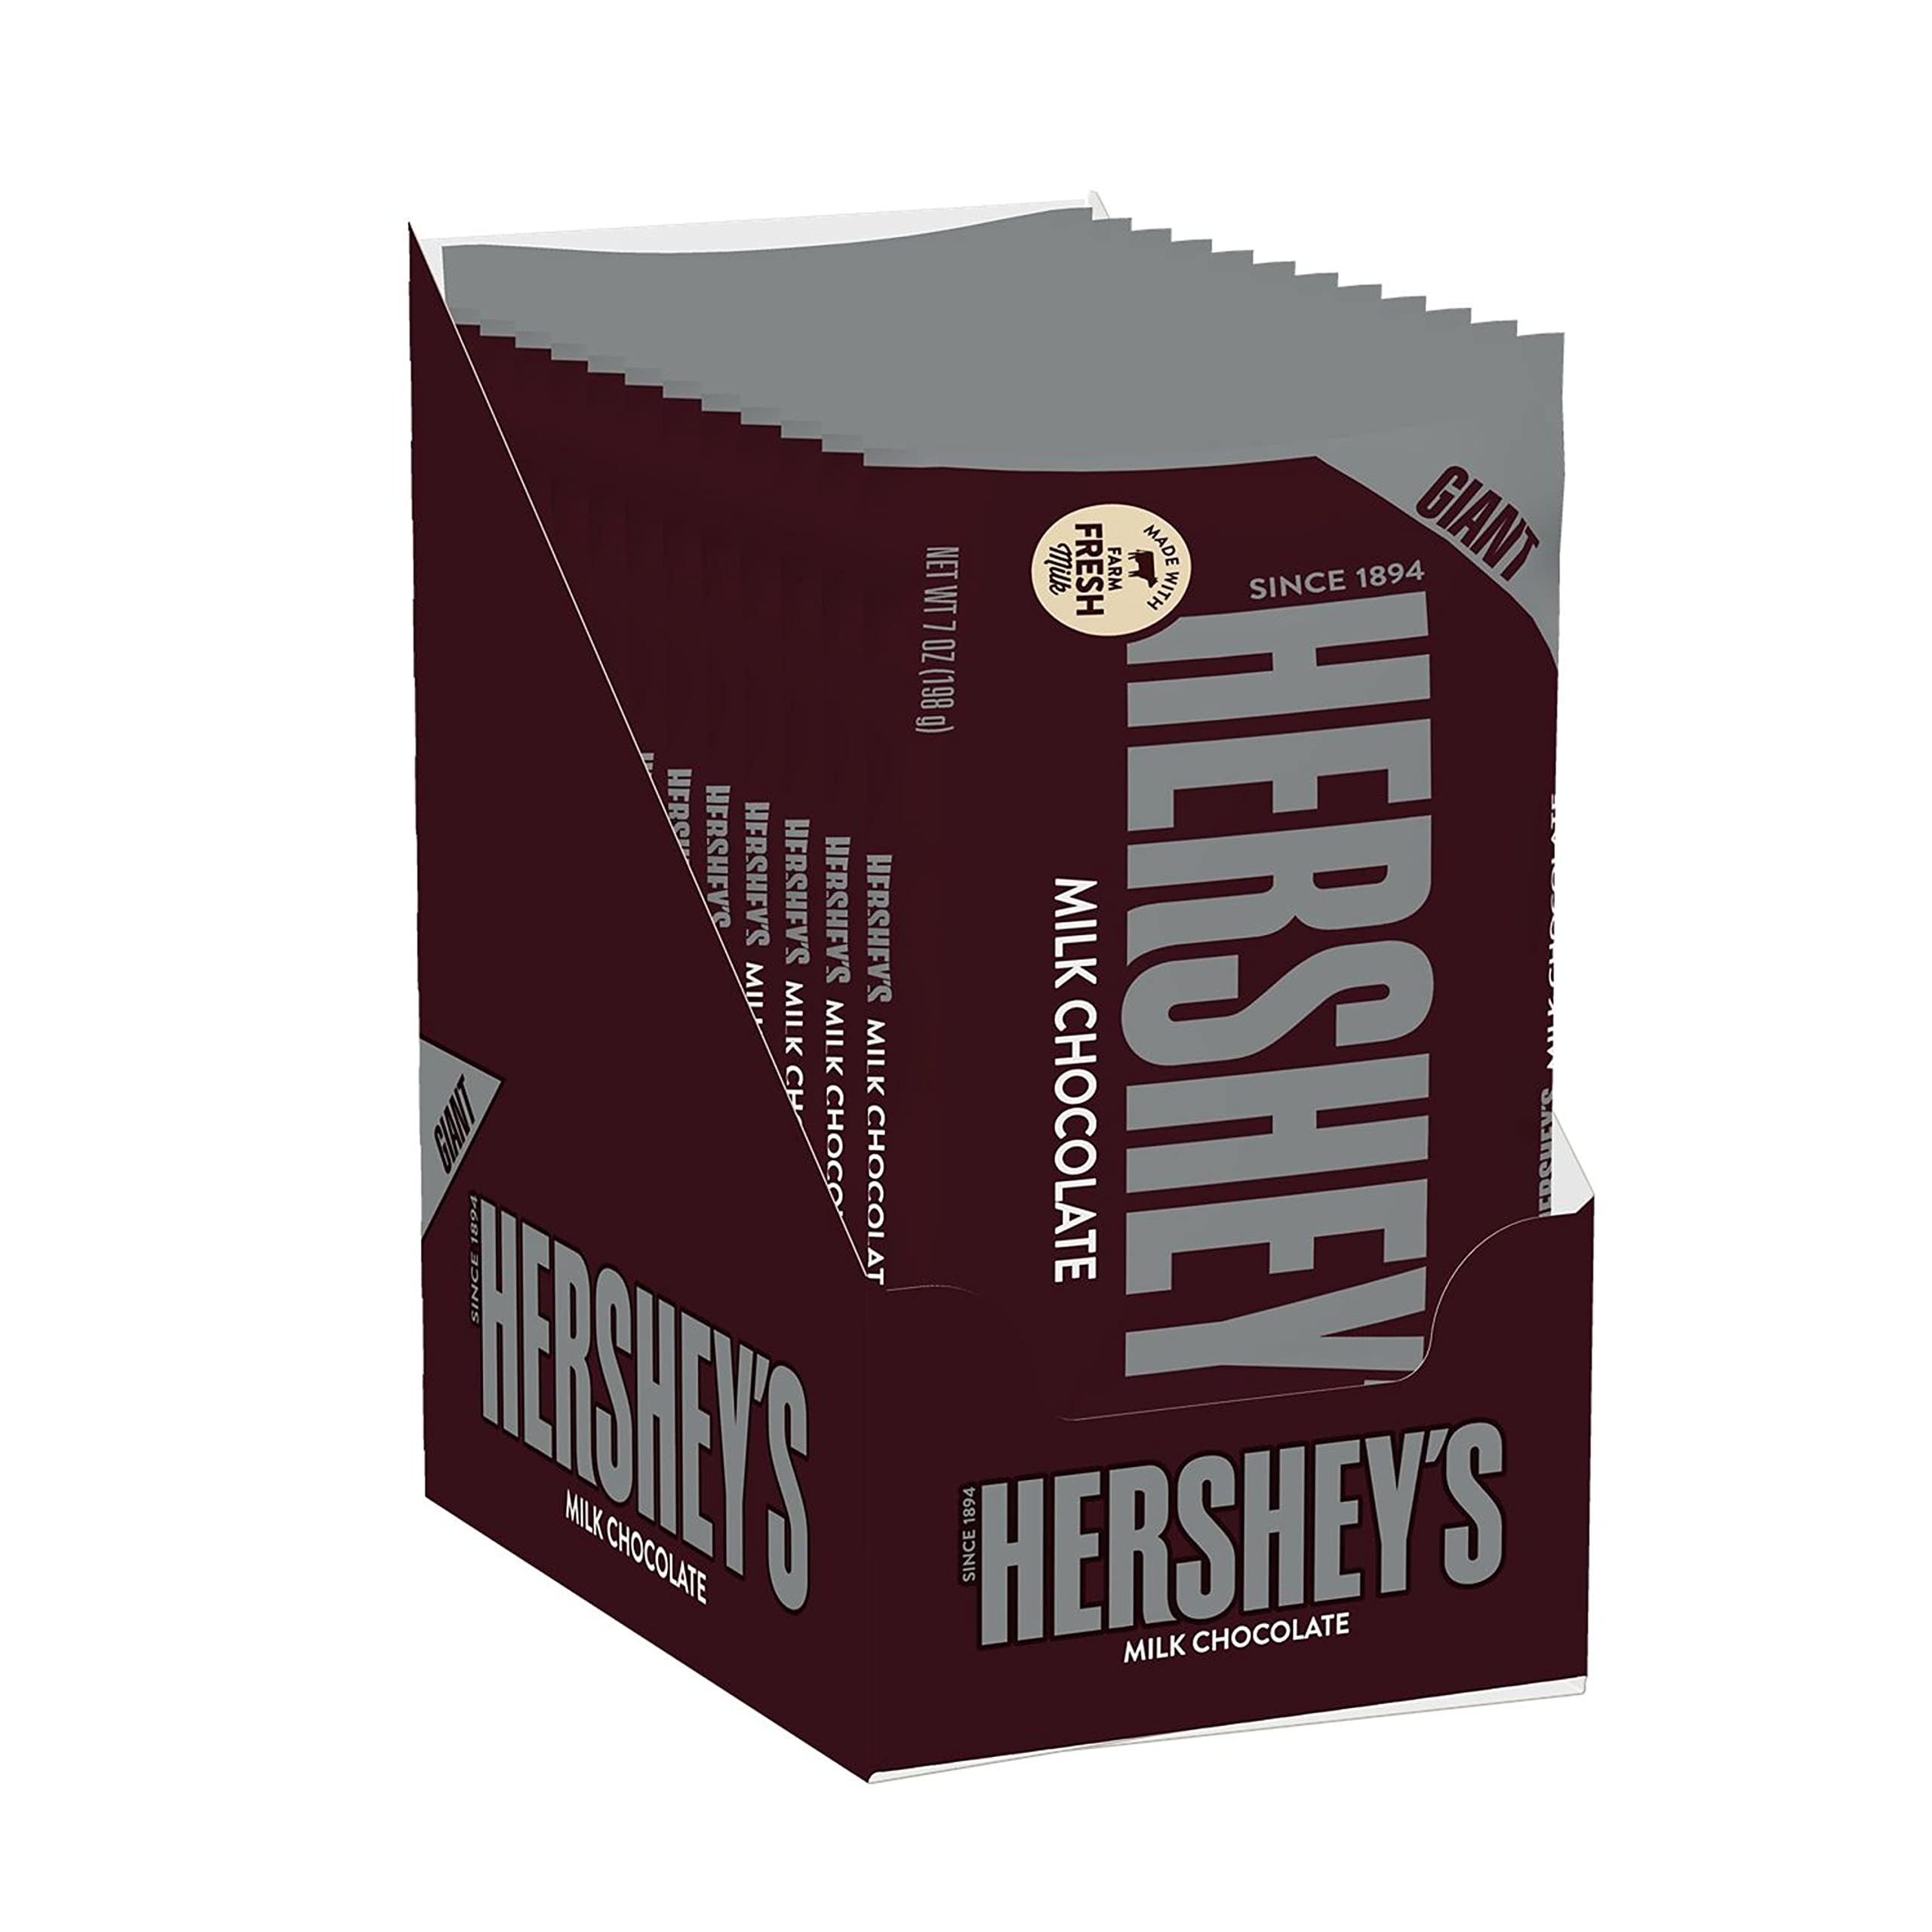
Item Name: HERSHEY'S Chocolate Candy Bar, Giant (Pack of 12)
Bullet Point: Pure and simple Nothing can take the place of this classic
Value: 84.0
Unit: Ounce

Price: 2.44